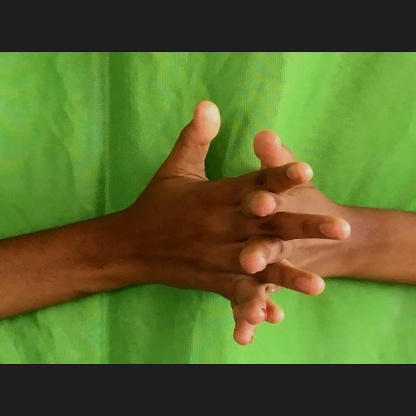
Mudra: Karkatta